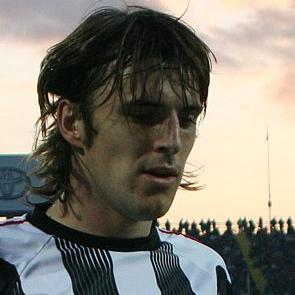
Age: 24